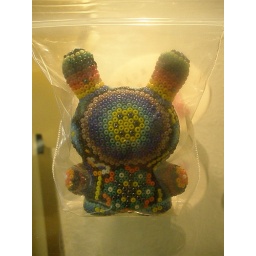
Hand Beaded 3&amp;quot; comes in wooden box numbered edition of 5